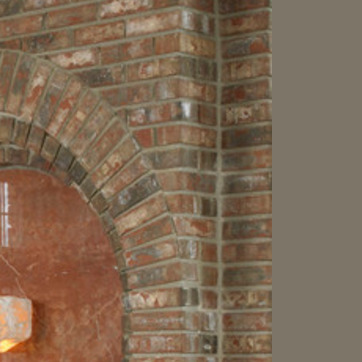
Material: brick